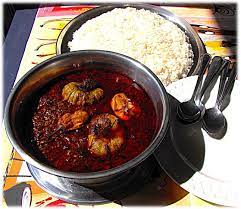
Waaw nataal bii de .mp3u lañ kay wax ay ñam suppu-kànja suppu-kànja, ñànkataŋ gaa ngi ci wetam ba noppi am suppu-kànja ay mafee yooyu yépp nekk seen wet. Ba noppi mu am kuddu yu bari waaw noon la mel. Ba noppi mu am jaxutu ak kaani geek yépp.